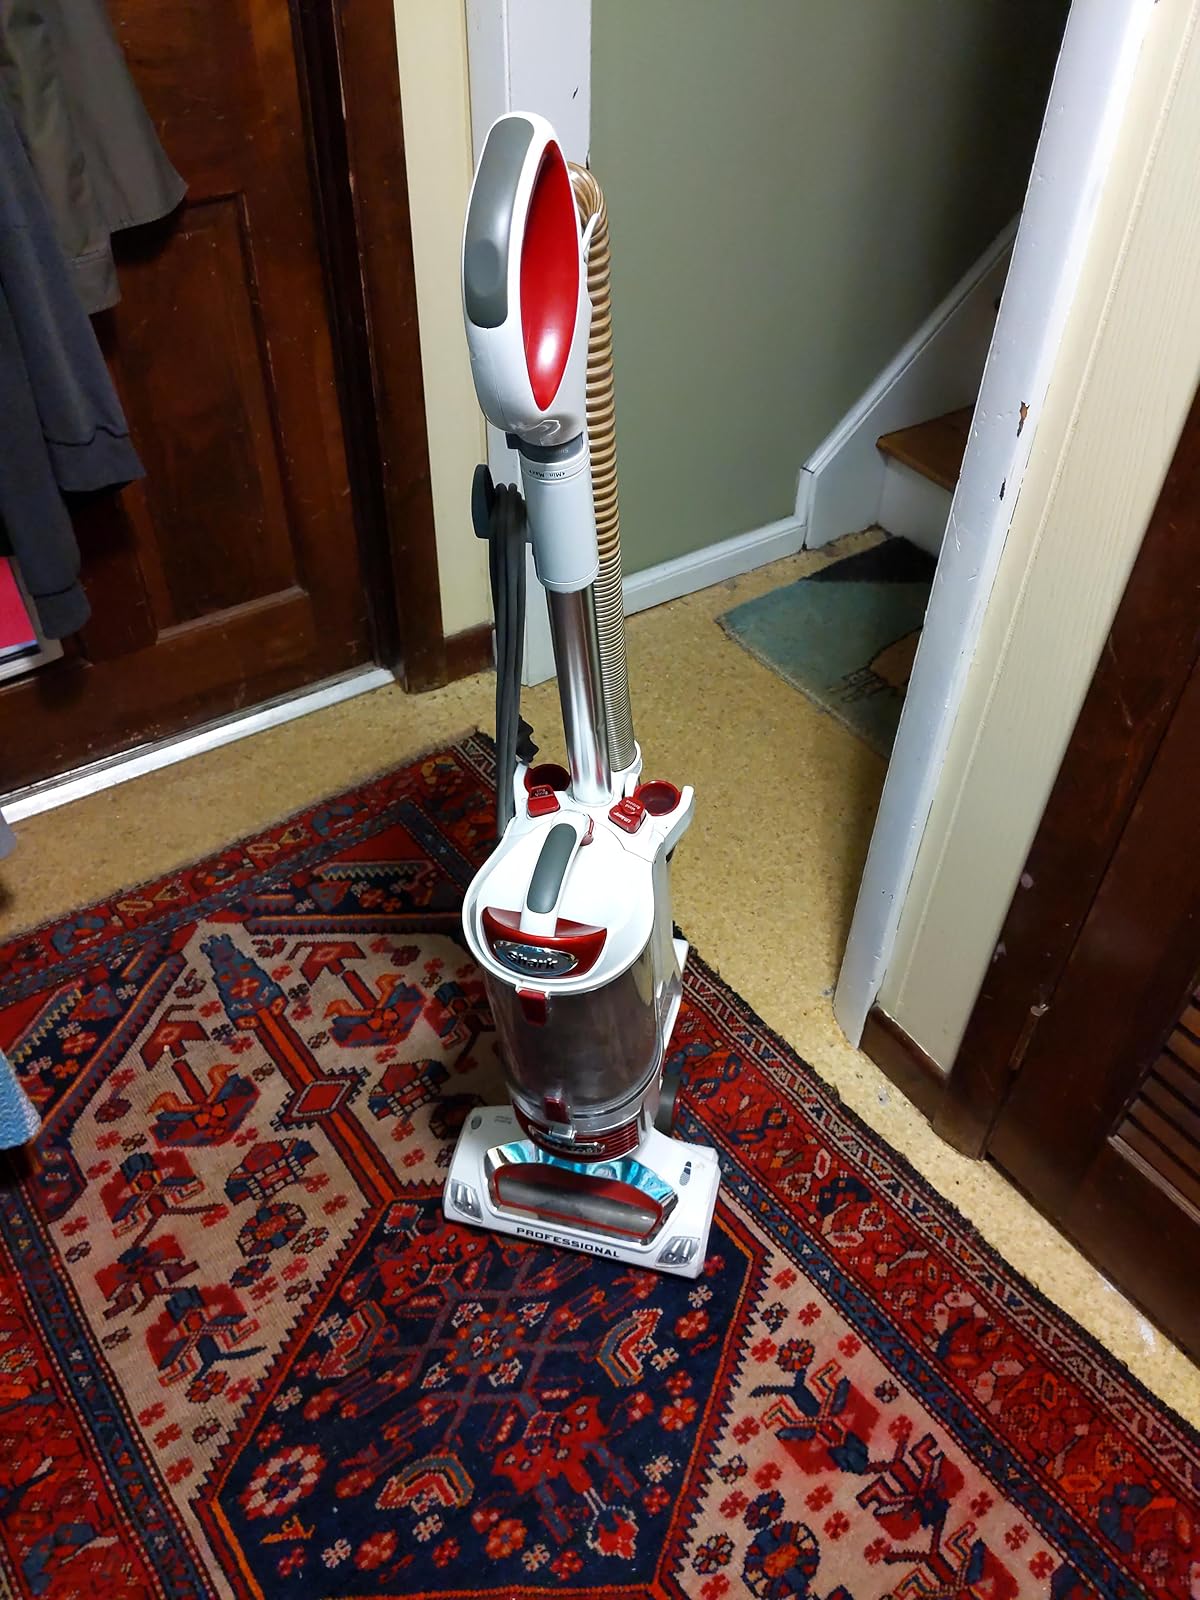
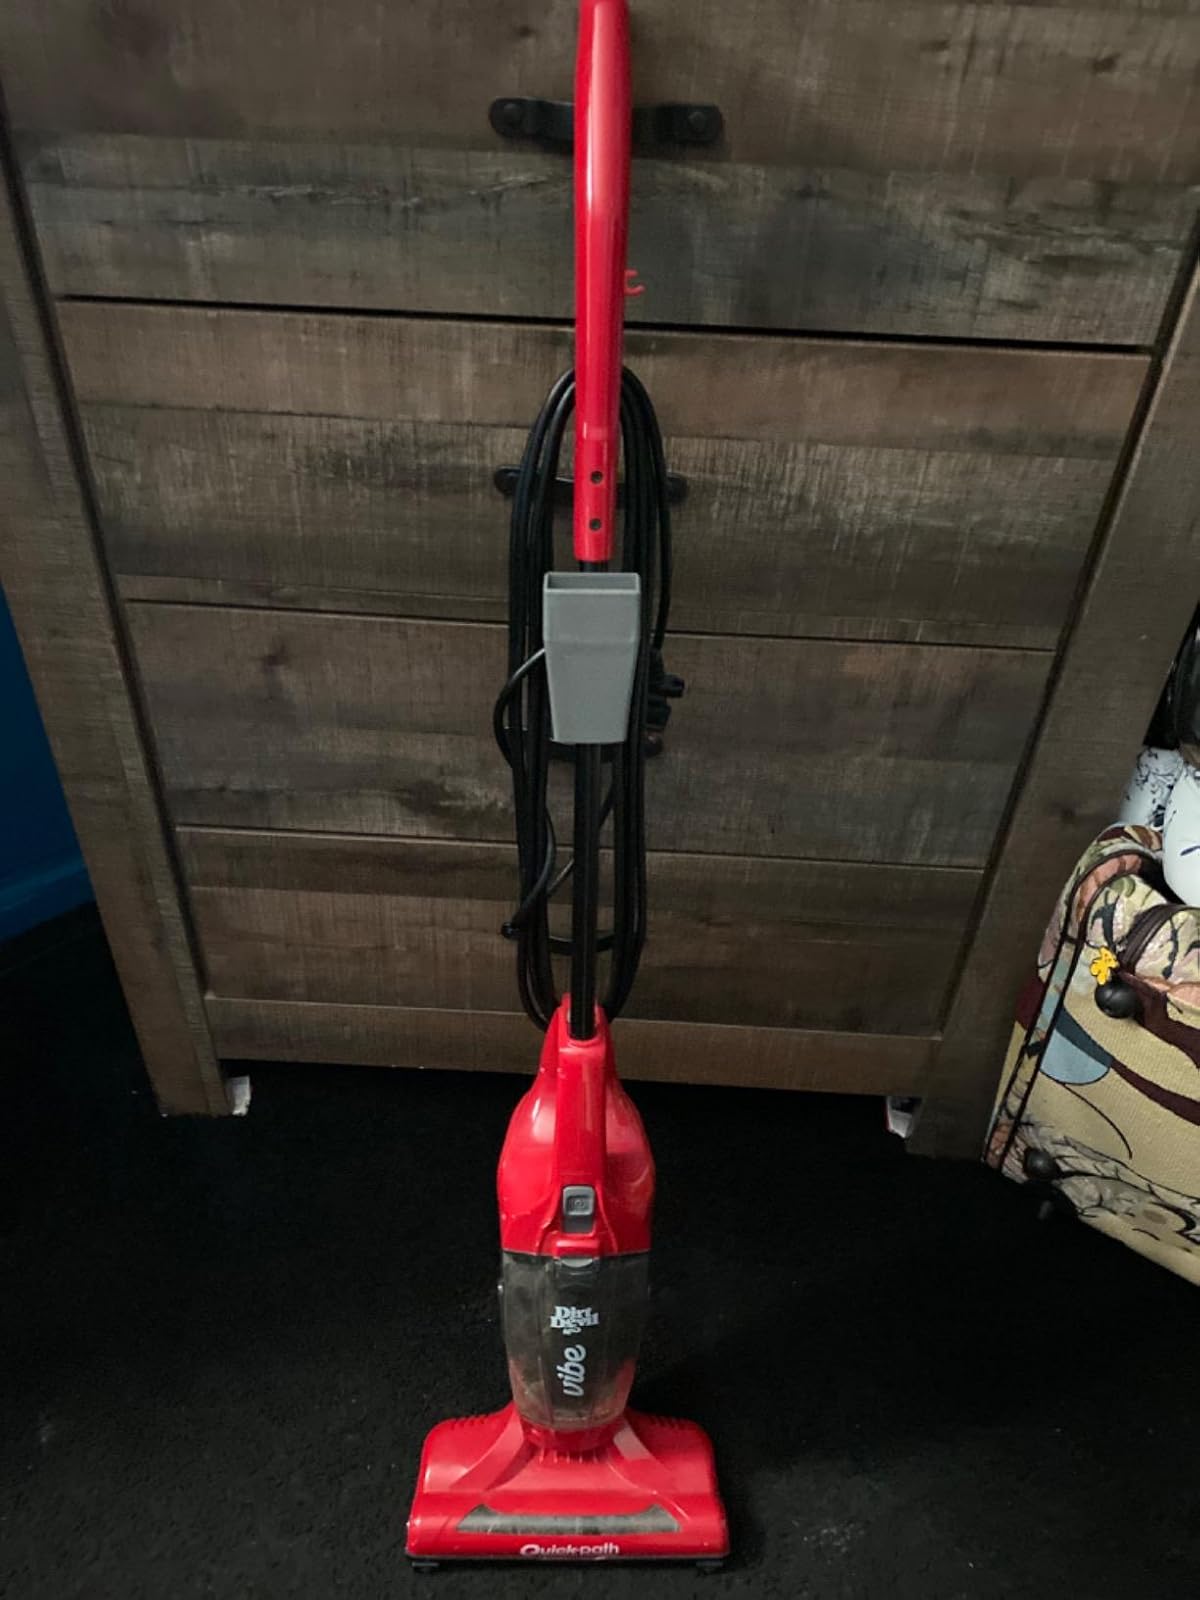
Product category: items_vacuum
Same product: no